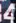
Number: 4